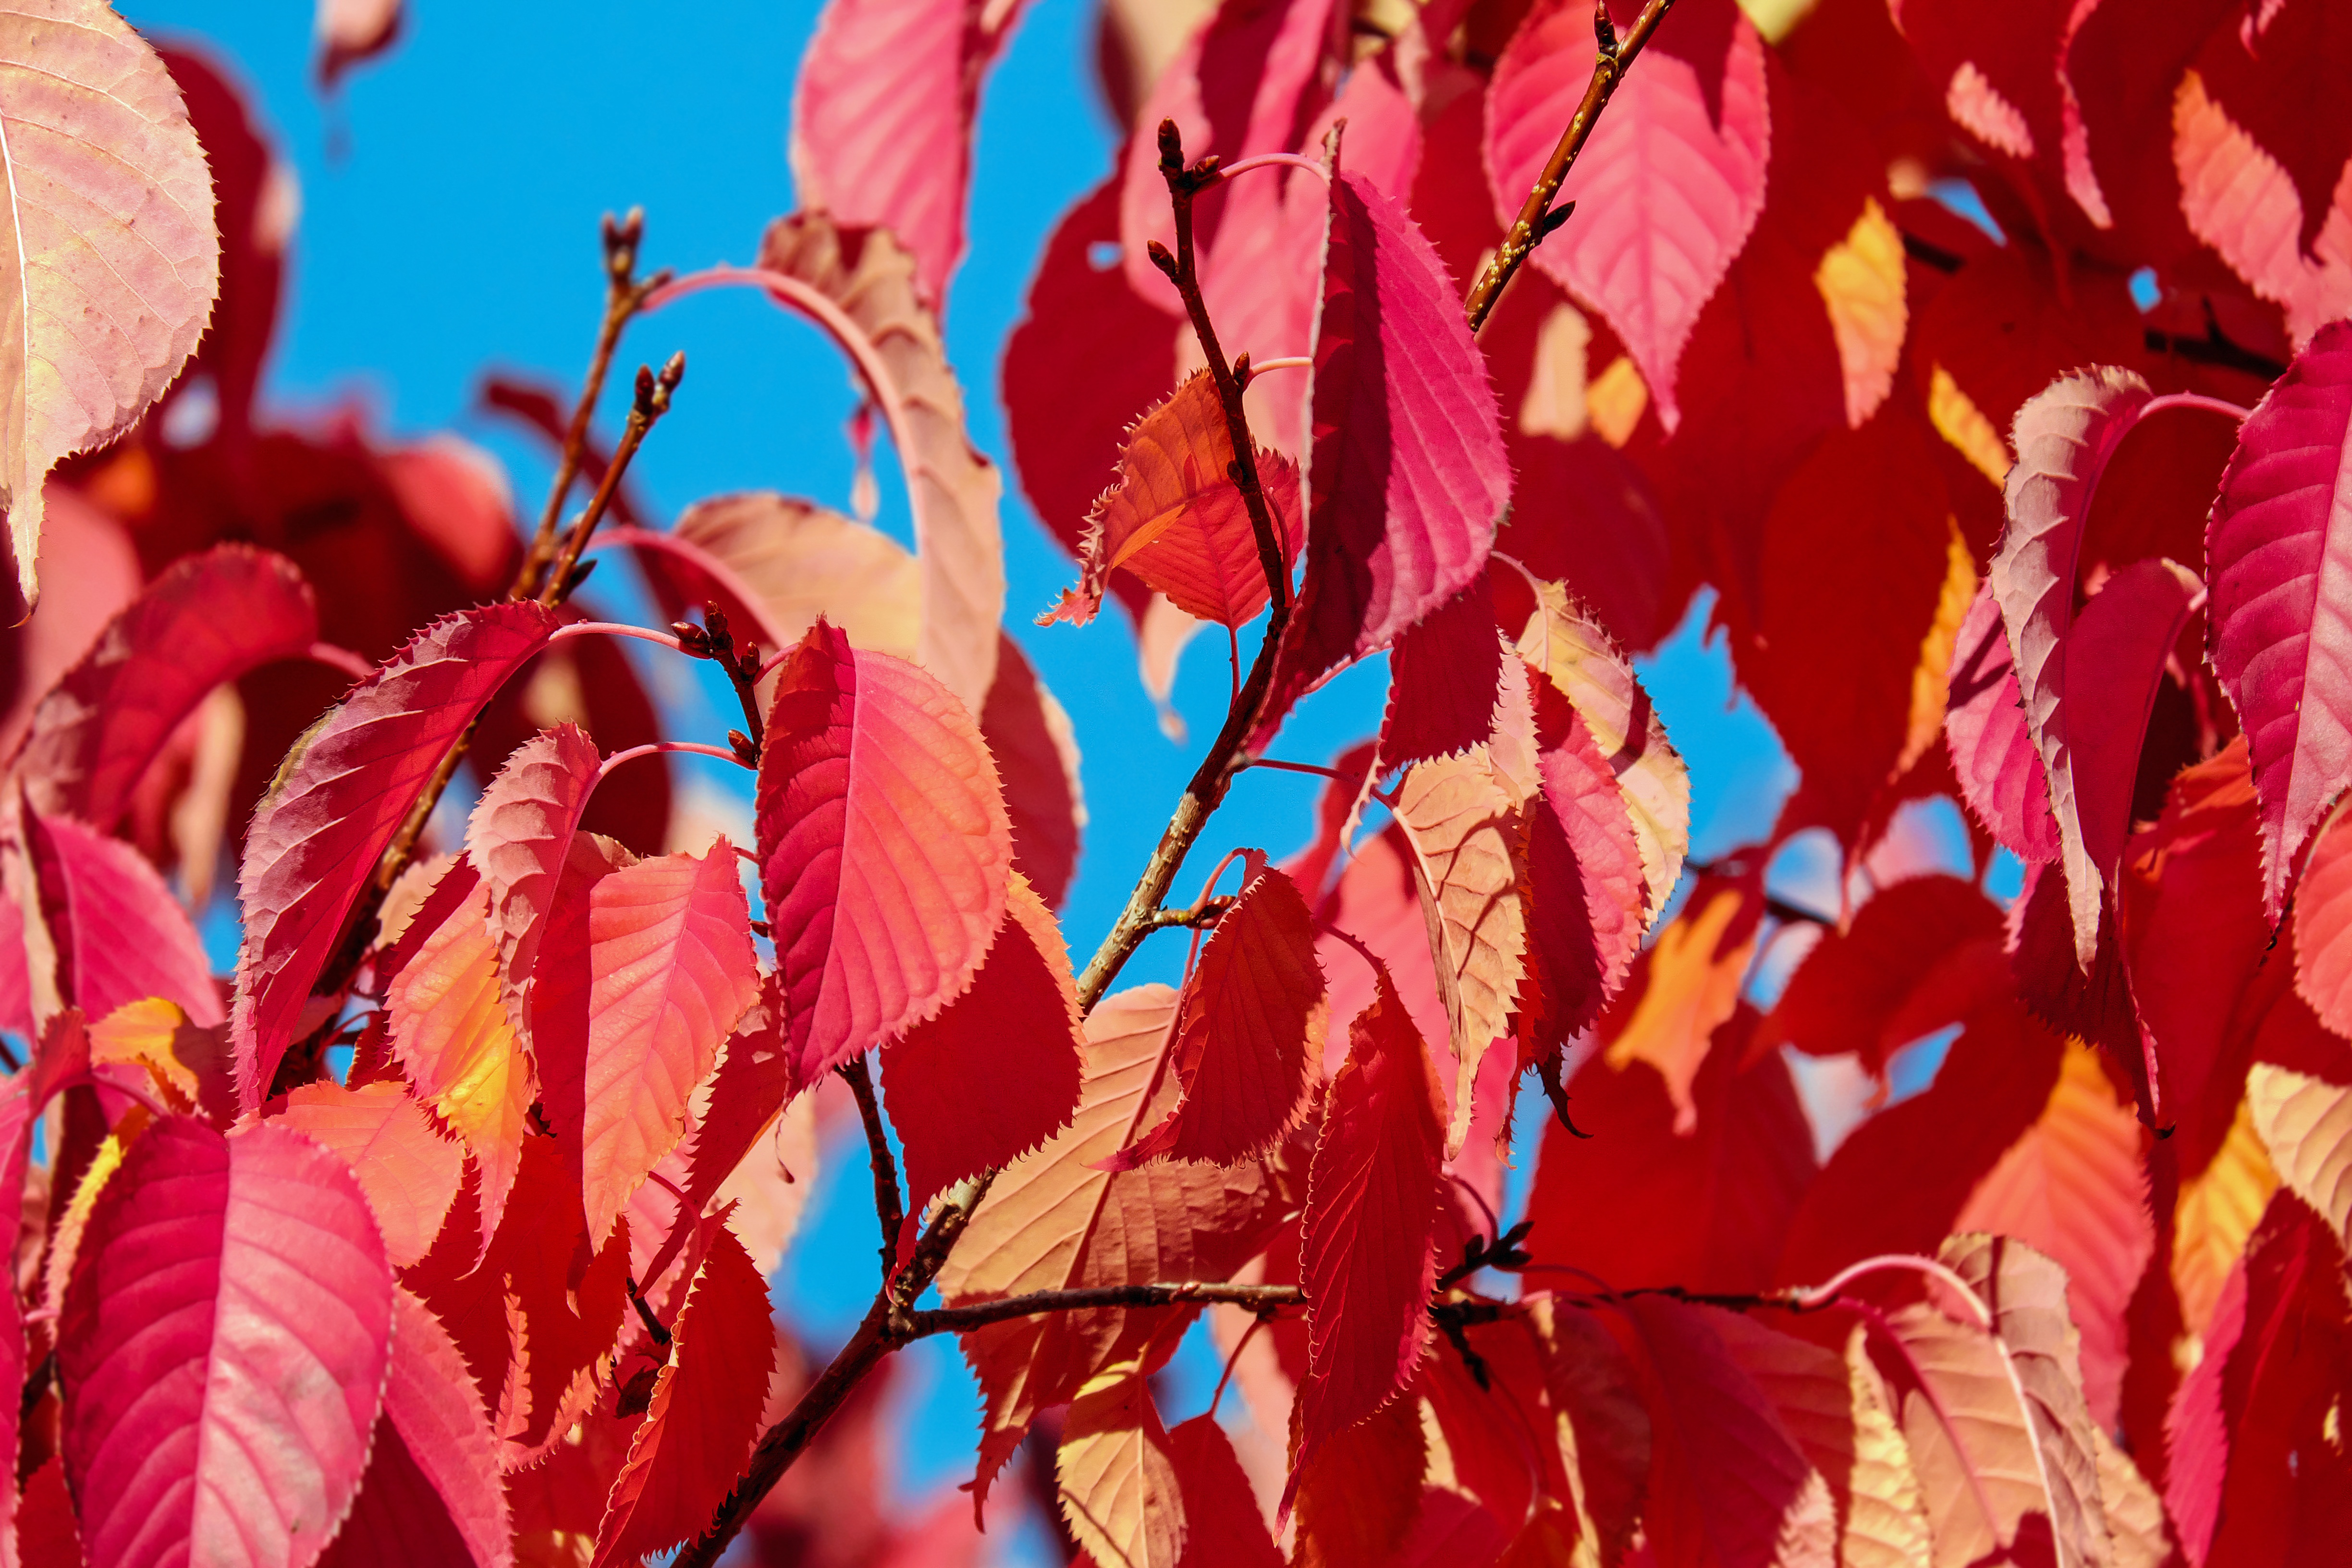
tree, nature, branch, plant, sky, sunlight, leaf, flower, petal, orange, red, color, autumn, brown, blue, season, farbenspiel, leaves, branches, bright, ornamental tree, scarlet cherry, prunus sargentii, flowering plant, woody plant, land plant